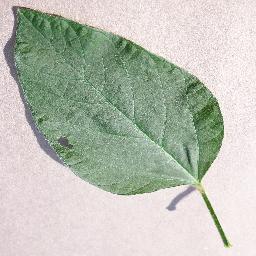
Label: Soybean___healthy